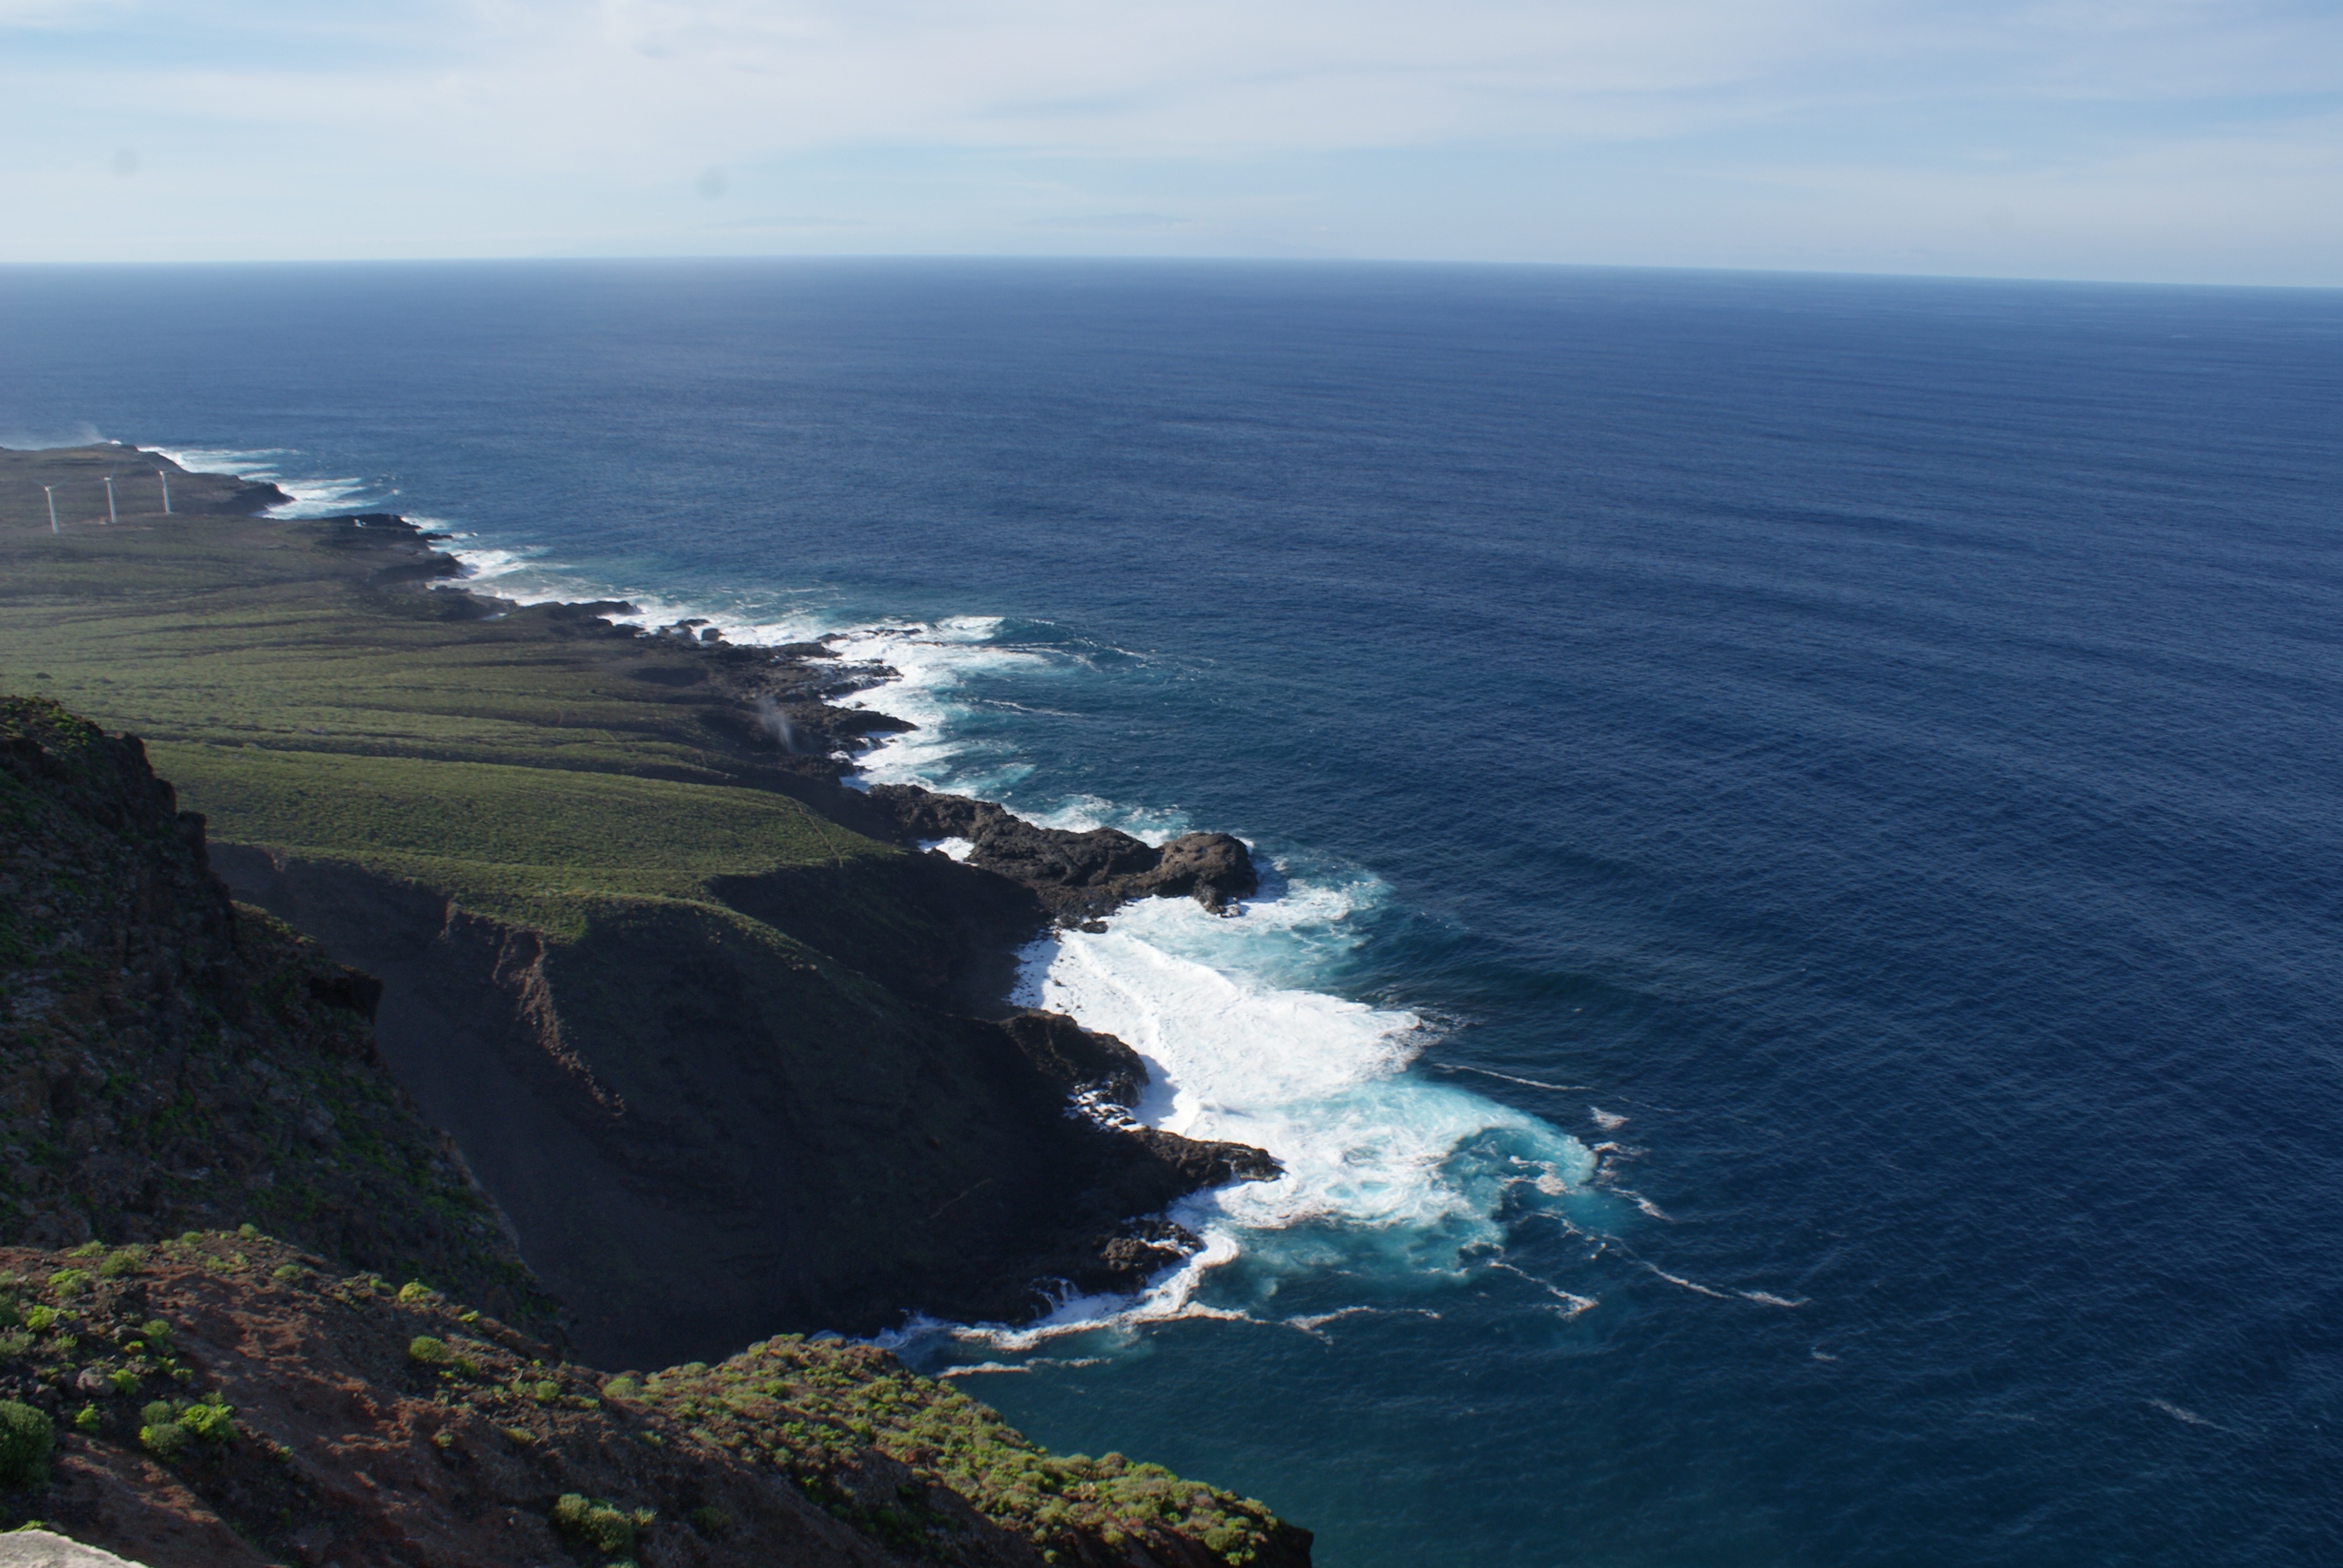
landscape, sea, coast, ocean, horizon, shore, travel, cliff, bay, terrain, holidays, tenerife, cape, islet, landform, geographical feature, picturesque view